Diary of a Chambermaid (1964 film)

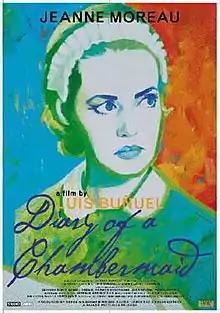
Theatrical re-release poster

Diary of a Chambermaid is a 1964 drama film directed by Spanish-born filmmaker Luis Buñuel and starring Jeanne Moreau as a Parisian chambermaid who uses her body and wiles to navigate the perversion, corruption, and violence she encounters at the provincial estate where she goes to work. Though highly satirical and reflective of his typical anti-bourgeois sentiments, it is one of Buñuel's more realistic films, and generally avoids the outlandish surrealist imagery and far-fetched plot twists found in many of his other works. The film was the first screenwriting collaboration between Buñuel and Jean-Claude Carrière, who extensively reworked the 1900 novel of the same name by Octave Mirbeau. Buñuel and Carrière would go on to collaborate on "Belle de Jour" (1967), "The Milky Way (1969)", "The Discreet Charm of the Bourgeoisie" (1972), "The Phantom of Liberty" (1974) and "That Obscure Object of Desire" (1977).